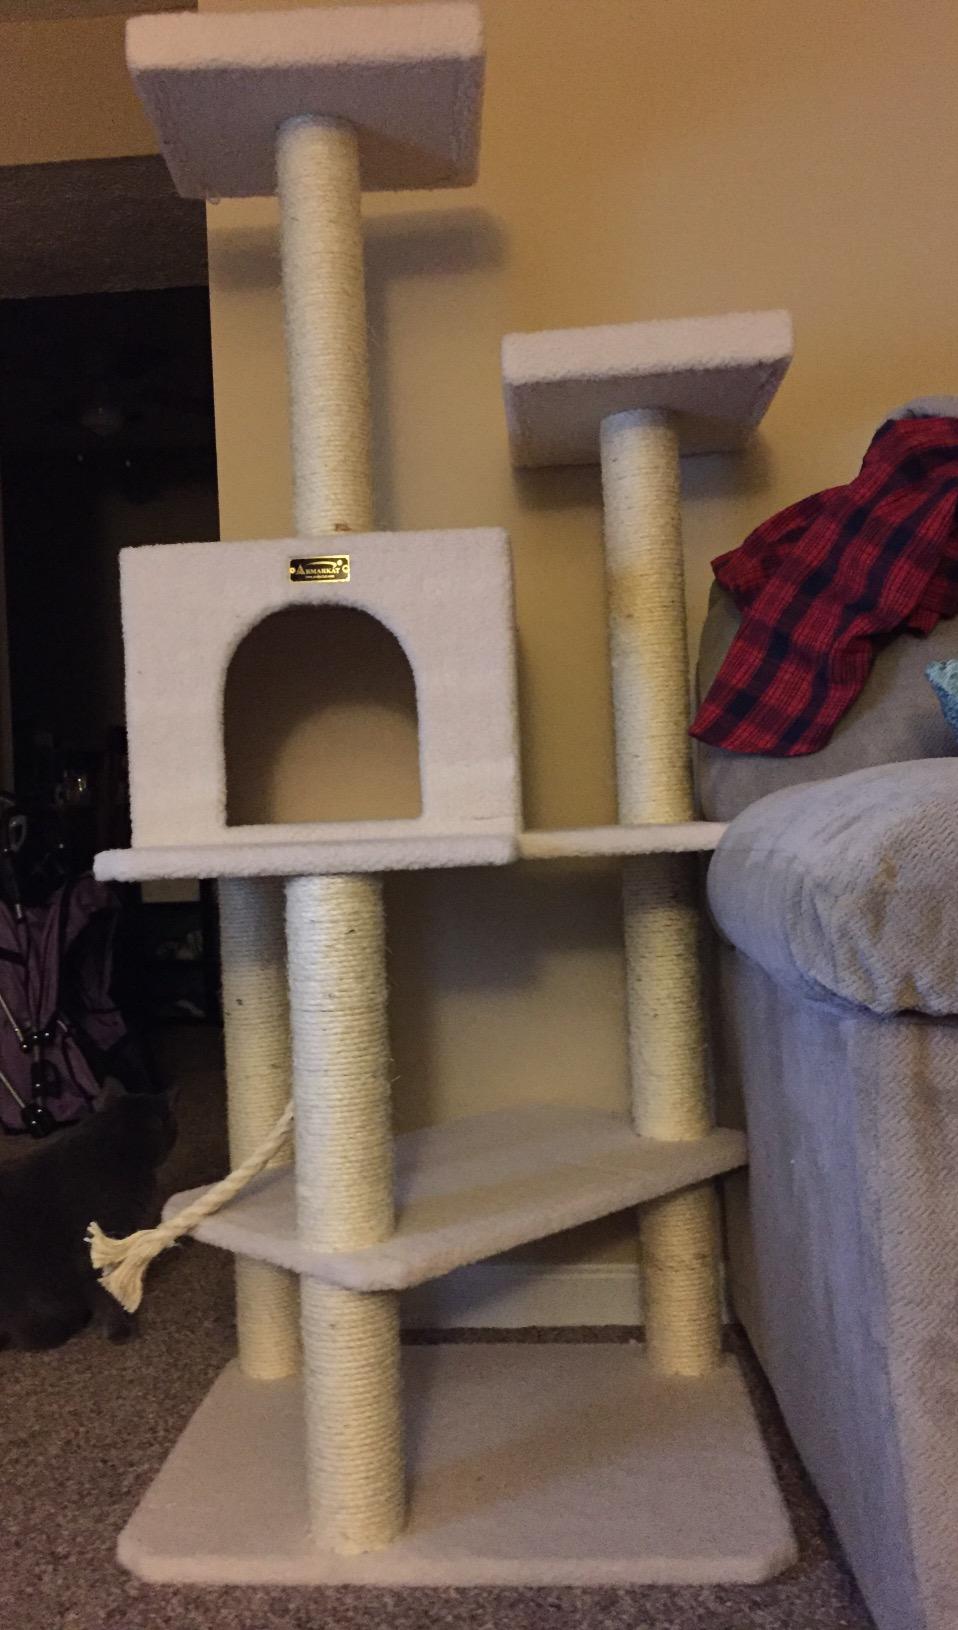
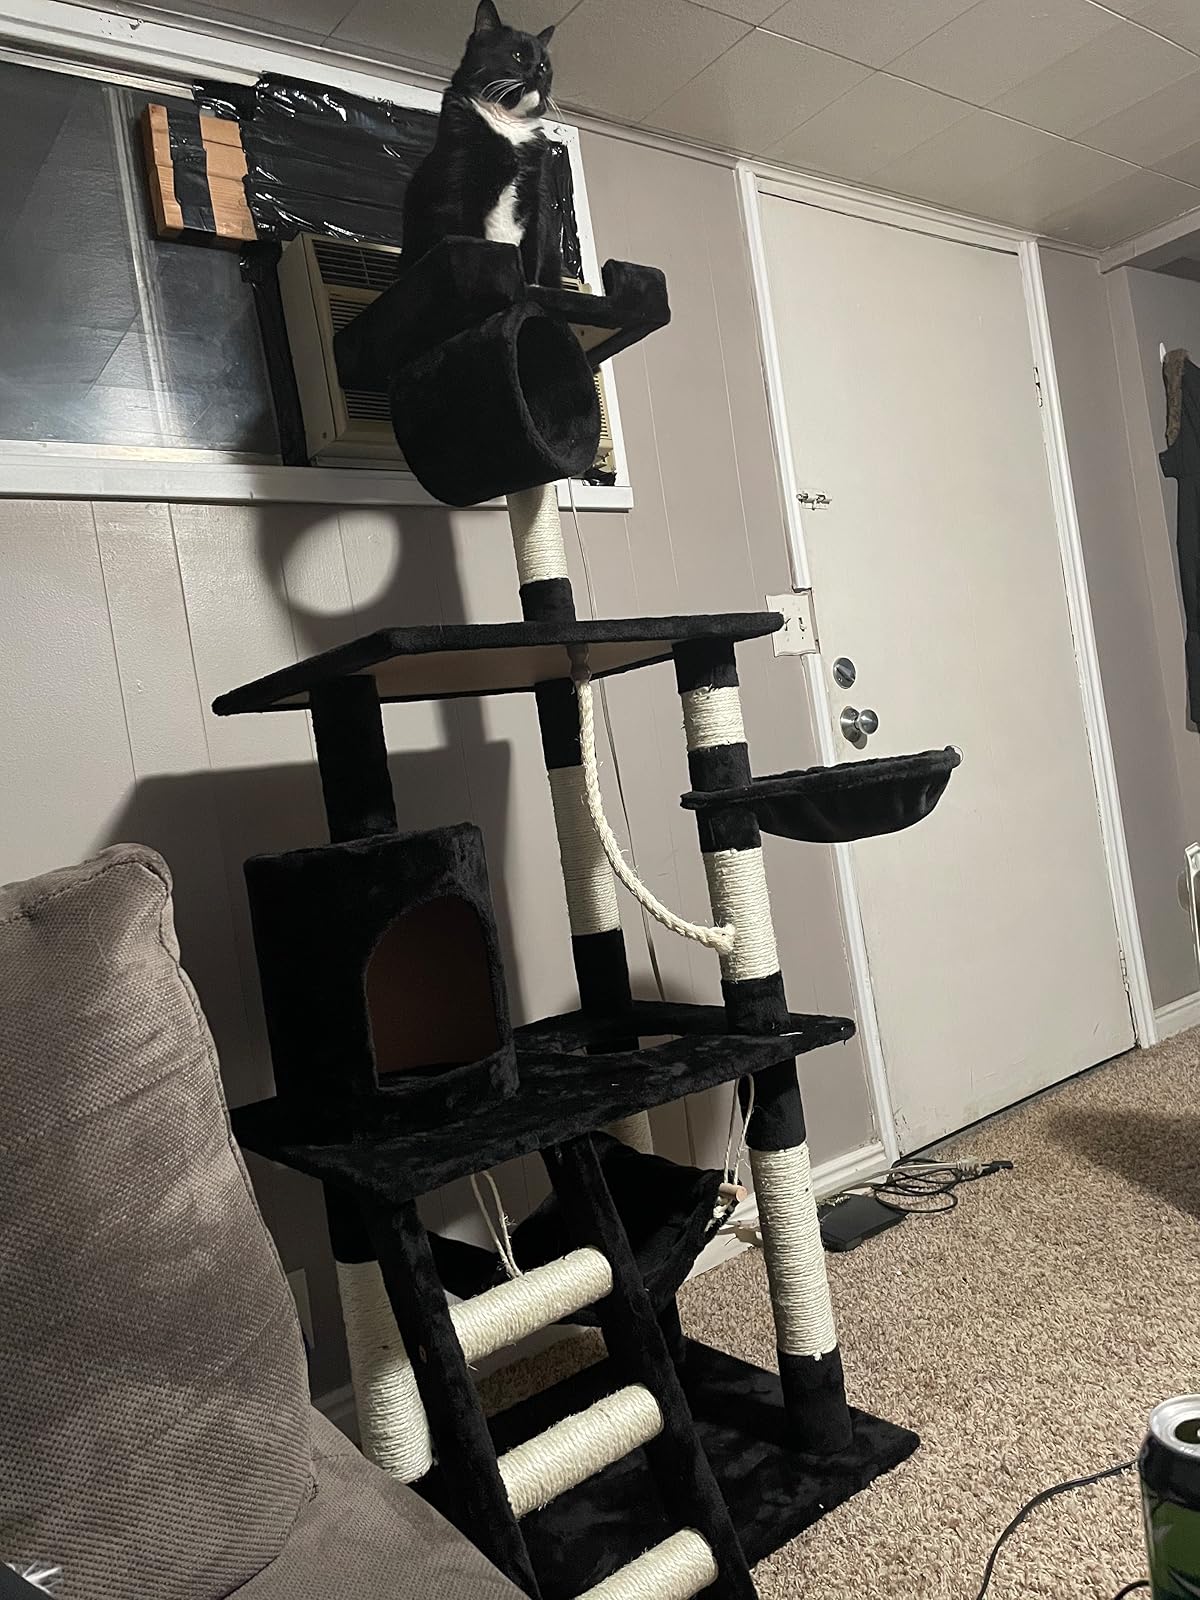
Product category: items_cat tree
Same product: no